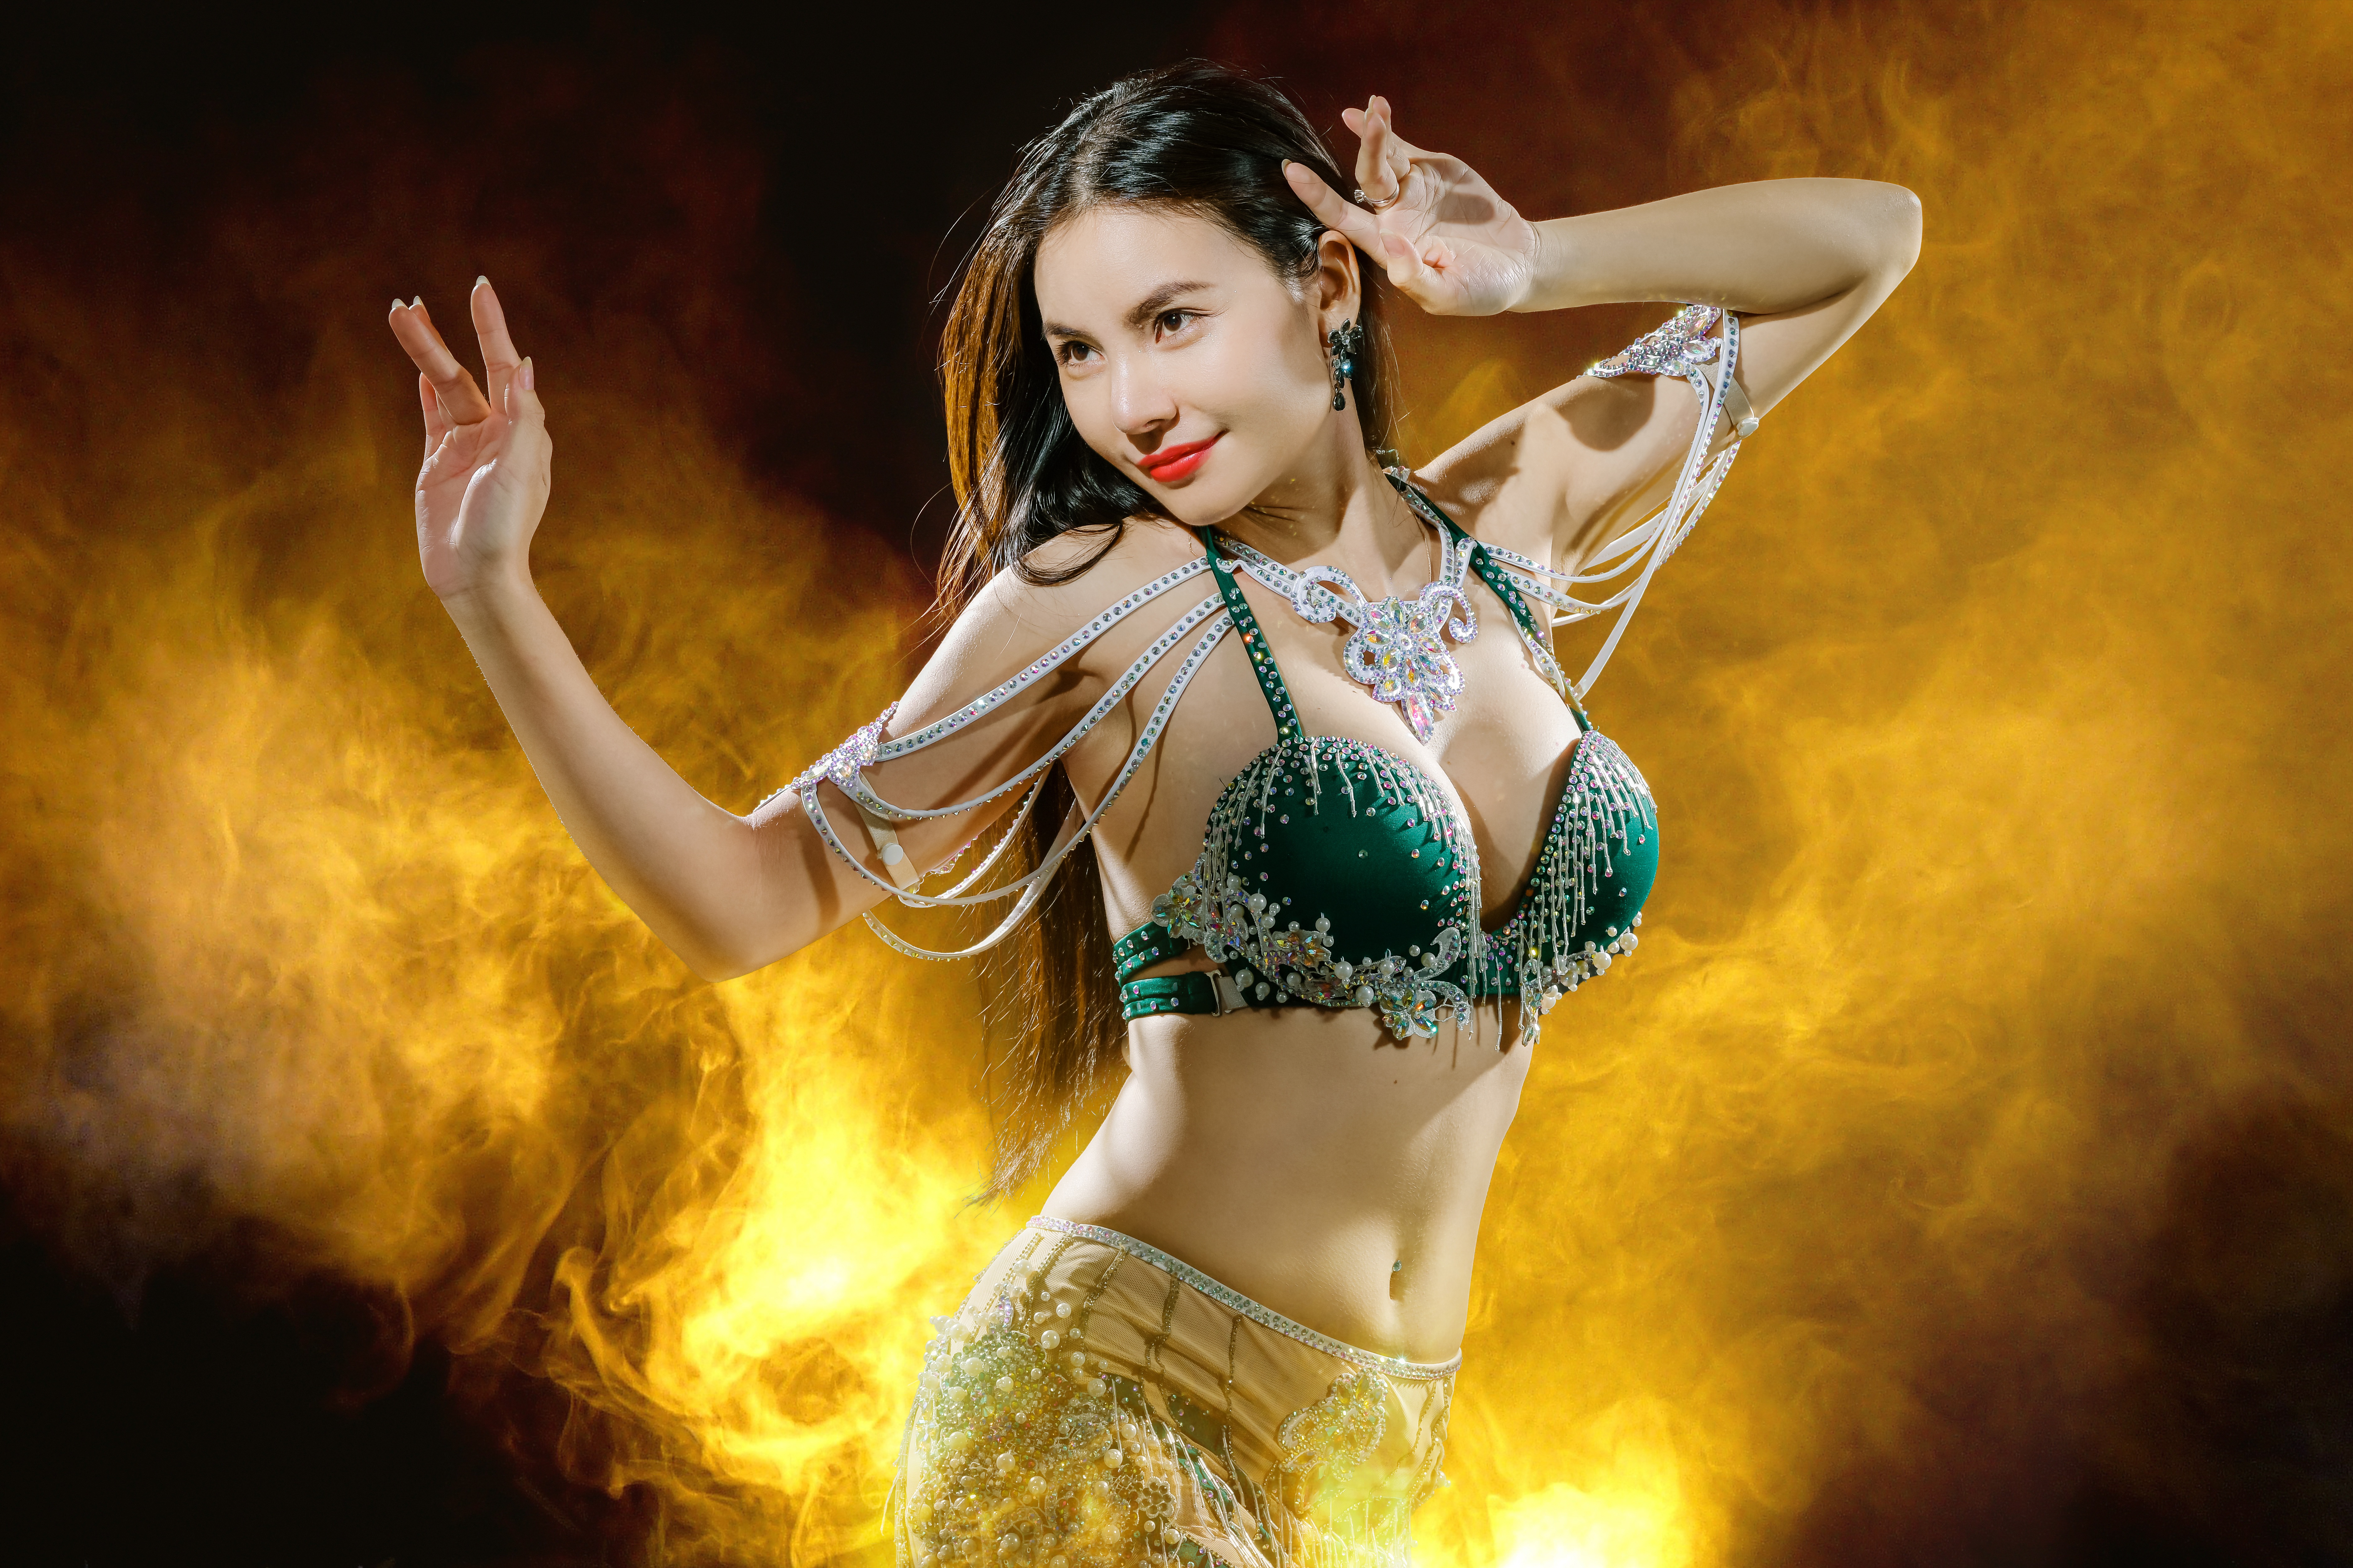
woman, clothing, hair, arm, smile, human body, flash photography, lighting, happy, brassiere, waist, entertainment, dance, thigh, performing arts, abdomen, trunk, navel, black hair, beauty, long hair, event, jewellery, fashion design, dancer, fashion model, People in nature, fun, performance art, cg artwork, darkness, necklace, grass, performance, art model, chest, photo shoot, public event, graphics